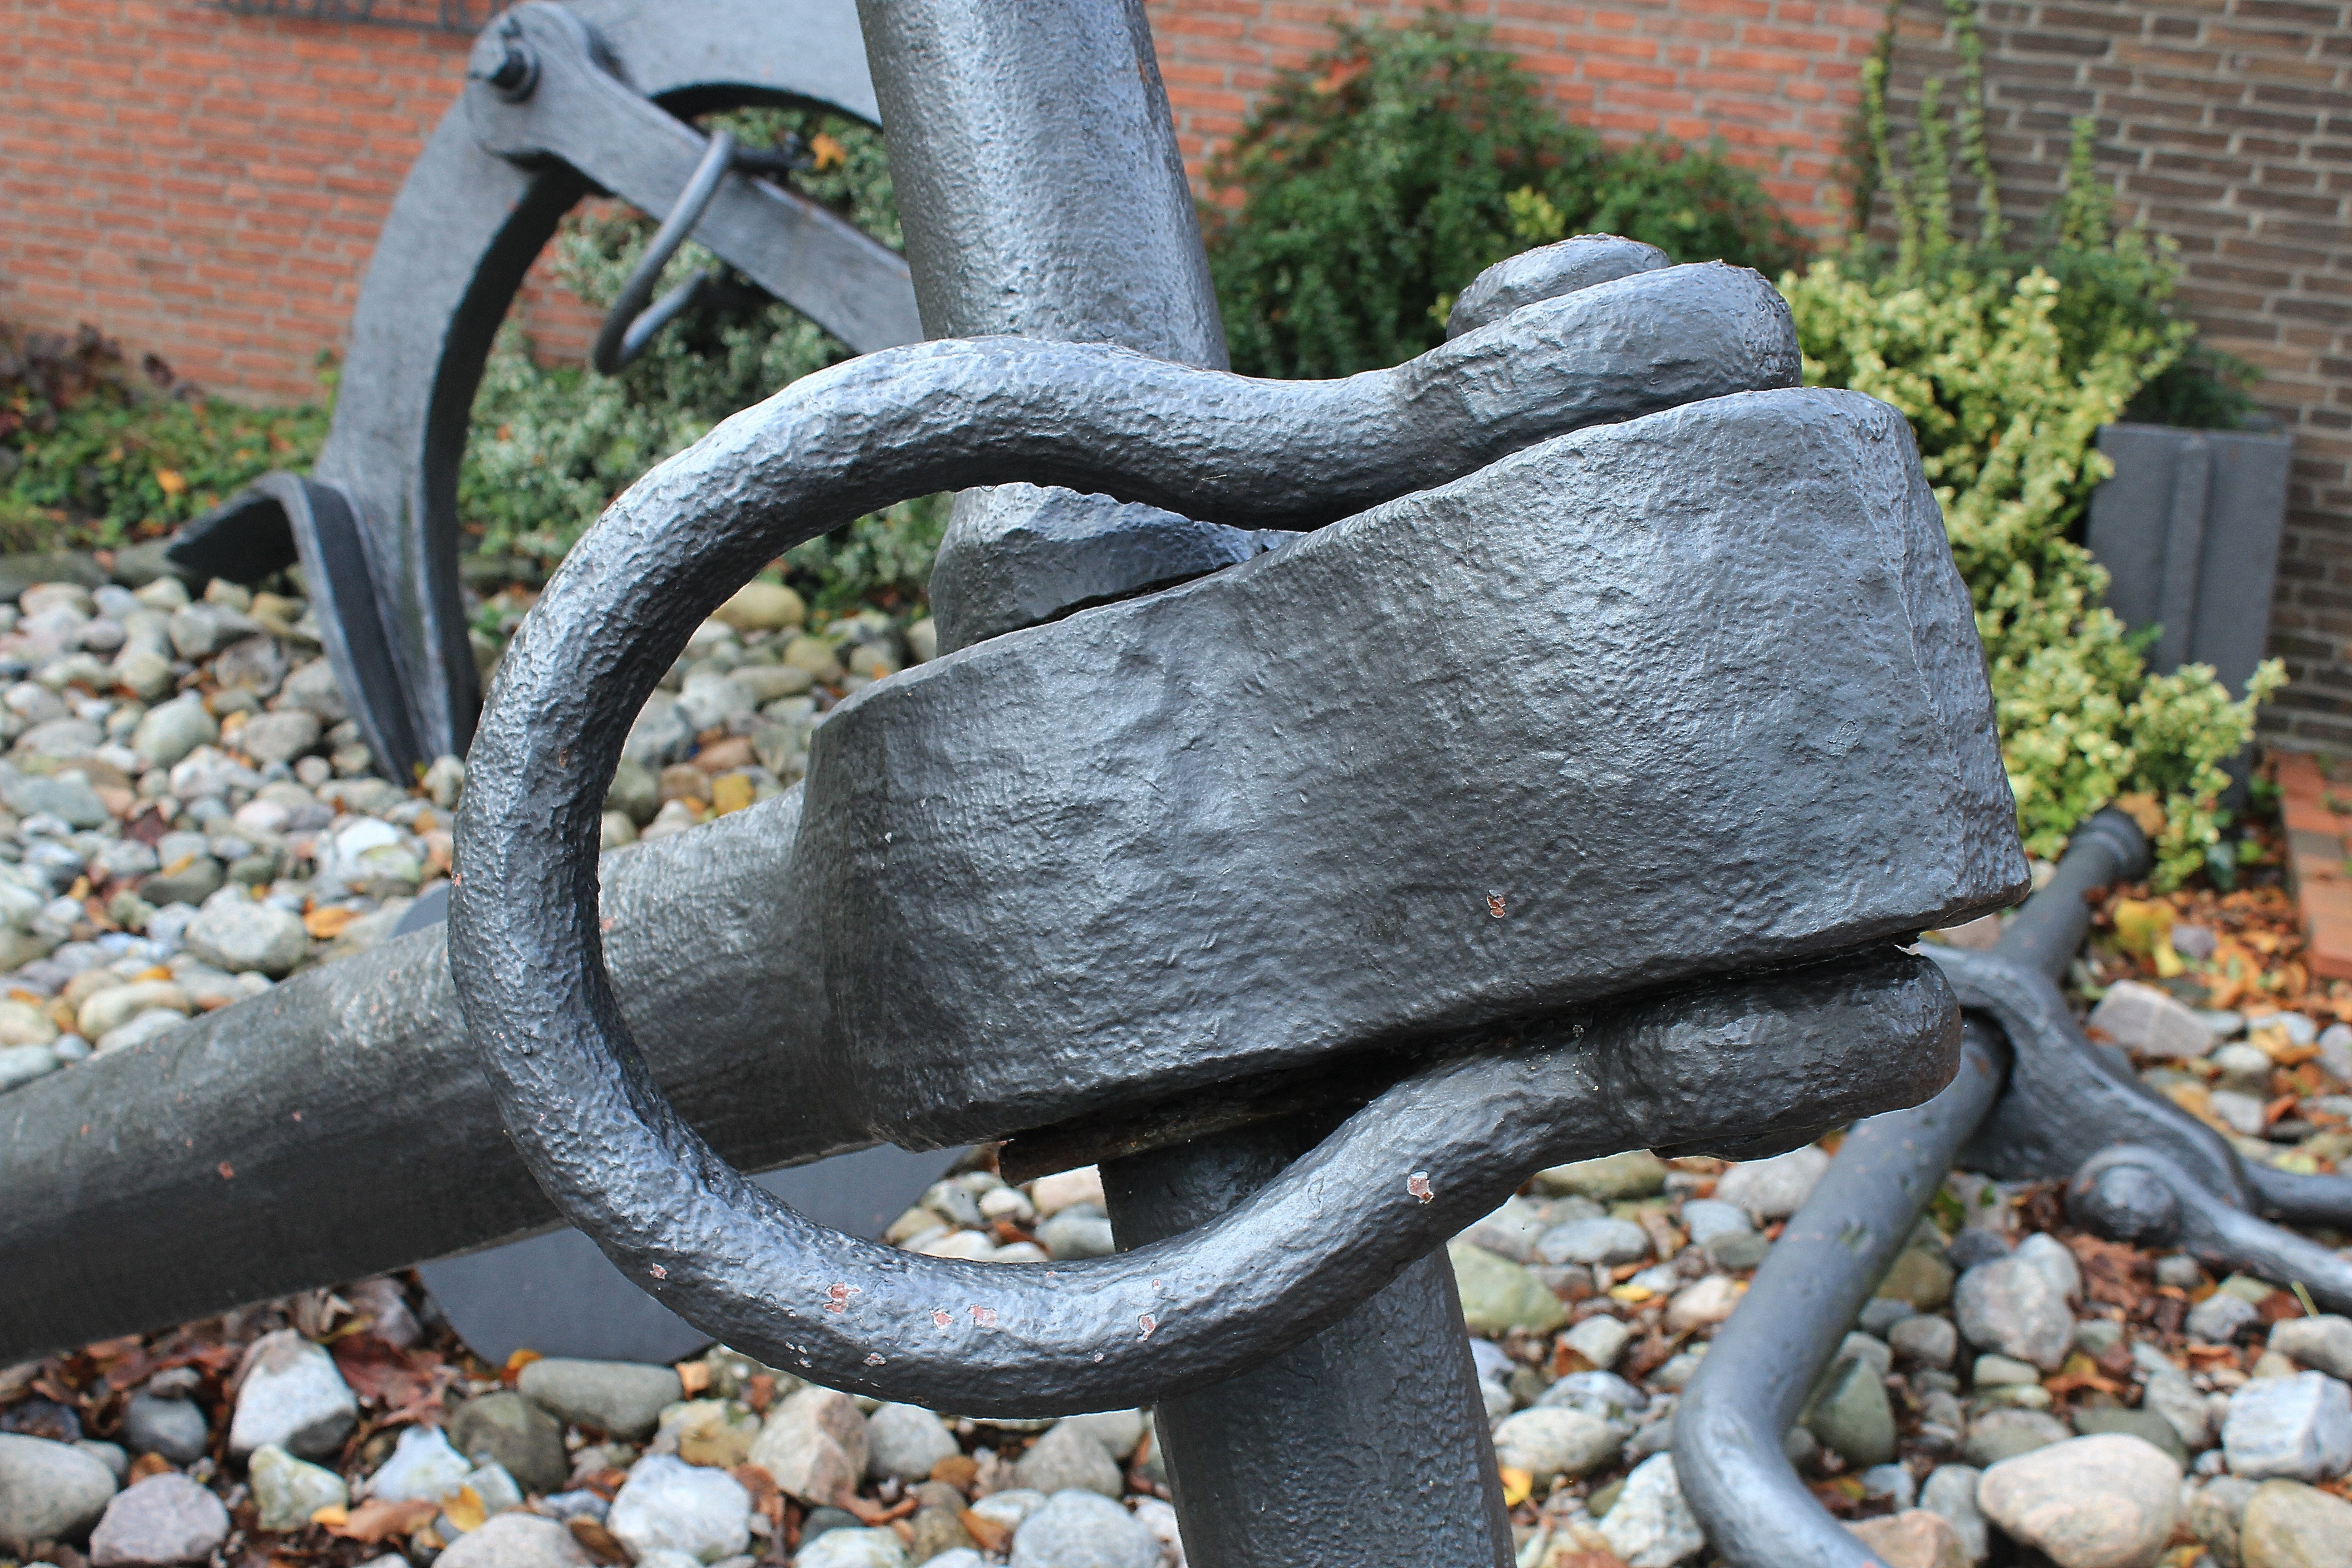
steel, metal, reptile, hook, grey, anchor, iron, eyelet, scaled reptile